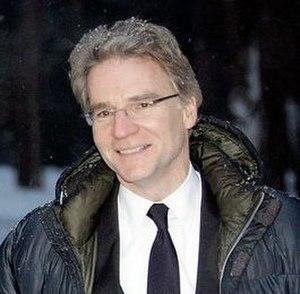
Olivier Royant est un journaliste français, né le 16 juillet 1962. Il est directeur de la rédaction de l'hebdomadaire Paris Match.